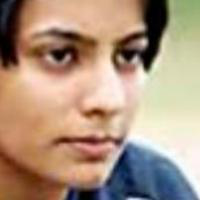
Age group: age 21-30